2022 Stanley Cup Final

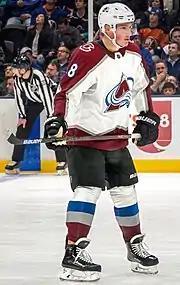
Cale Makar scored a power-play goal and short-handed goal in game two.

In game one, the Avalanche controlled the first period scoring three times compared to the Lightning's one goal. Colorado's captain Gabriel Landeskog began the scoring, pushing the puck past Lightning goalie Andrei Vasilevskiy when Mikko Rantanen's shot barely squeaked under the goaltender's pads. The next goal came when defenceman Victor Hedman's clearing attempt got picked by Nathan MacKinnon, whose pass to Valeri Nichushkin made it 2–0. The Lightning halved Colorado's lead when Brayden Point's dump-in was retrieved by Nick Paul who broke in and dangled out Avalanche goaltender Darcy Kuemper to make 2–1. The Avalanche regained the two-goal lead five minutes later when Tampa was in a 5-on-3 penalty kill. MacKinnon's shot got blocked and on the rebound he passed back to Landeskog who set up Rantanen for a wrist shot that got tipped in by Artturi Lehkonen. In the second period, the Lightning got two goals to tie the game. Ondrej Palat scored the first goal as he and Nikita Kucherov entered the zone with the latter going inside-out on Devon Toews to set up Palat for the tip-in. 48 seconds later, the Lightning continuing their offensive zone attack had a pass back to Mikhail Sergachev from Brandon Hagel whose shot through traffic went off the post and into the net. The third period did not have any scoring albeit the Avalanche firing 12 shots compared to the Lightning's 5 shots, thus the game went into overtime. In overtime, as the Lightning attempted to clear the zone, J. T. Compher picked up the loose puck and shot it, but it was blocked by a Lightning defenceman. The puck then came to Nichushkin who passed to Andre Burakovsky and he fired a snap shot past Vasilevskiy to give Colorado a 4–3 victory.